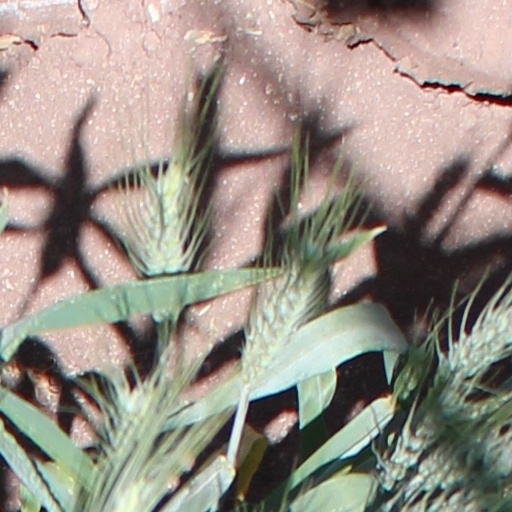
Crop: wheat